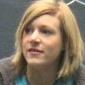
Age: 21